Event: Nepal Earthquake
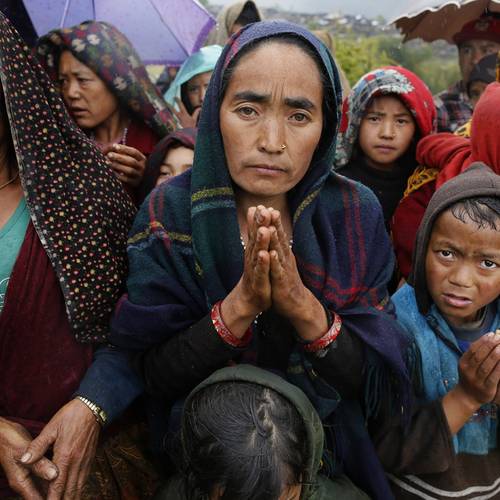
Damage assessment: damage